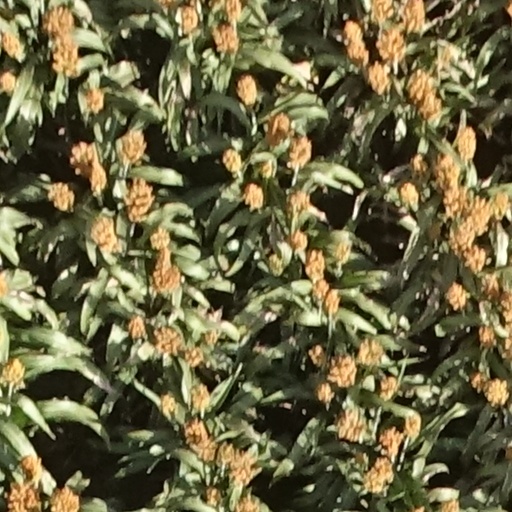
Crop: sorghum